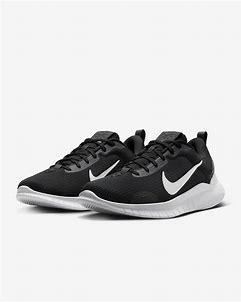
Brand: Nike
Model: Flex Experience Run 12